Lisinopril

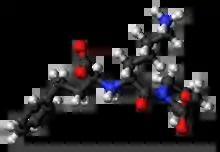
Chemical structure of lisinopril

Lisinopril is a medication belonging to the drug class of angiotensin-converting enzyme (ACE) inhibitors and is used to treat hypertension (high blood pressure), heart failure, and heart attacks. For high blood pressure it is usually a first-line treatment. It is also used to prevent kidney problems in people with diabetes mellitus. Lisinopril is taken orally (swallowed by mouth). Full effect may take up to four weeks to occur.